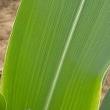
Crop: Maize
Condition: stripe-d